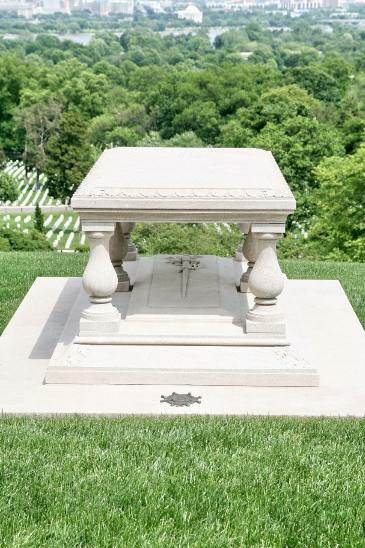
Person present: No